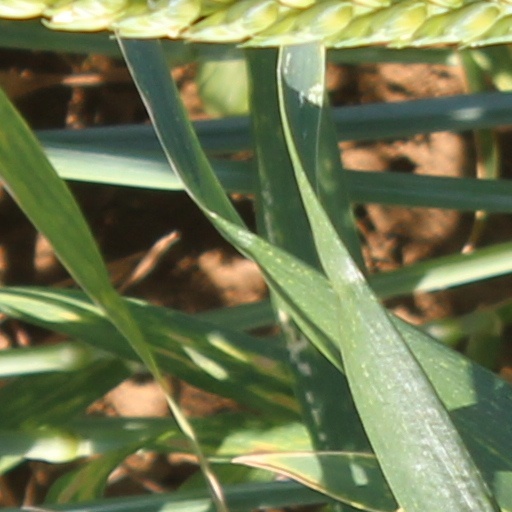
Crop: wheat